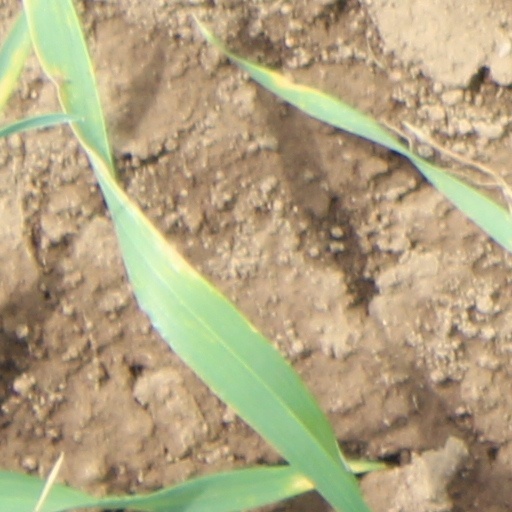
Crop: wheat